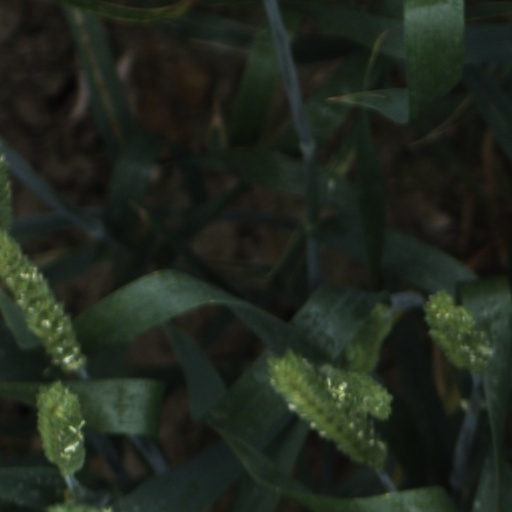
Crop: wheat